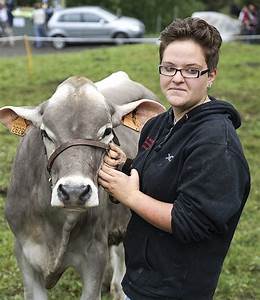
Label: cow